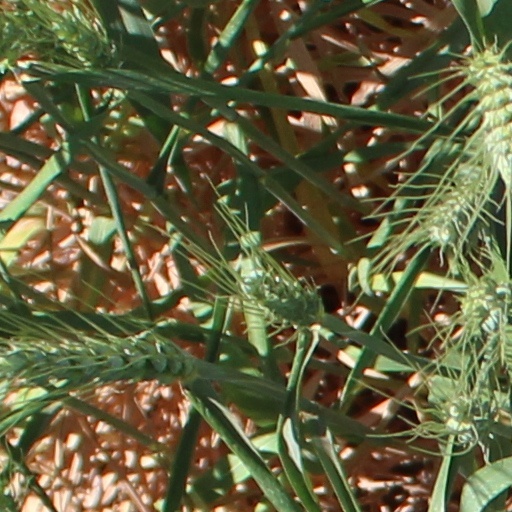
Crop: wheat